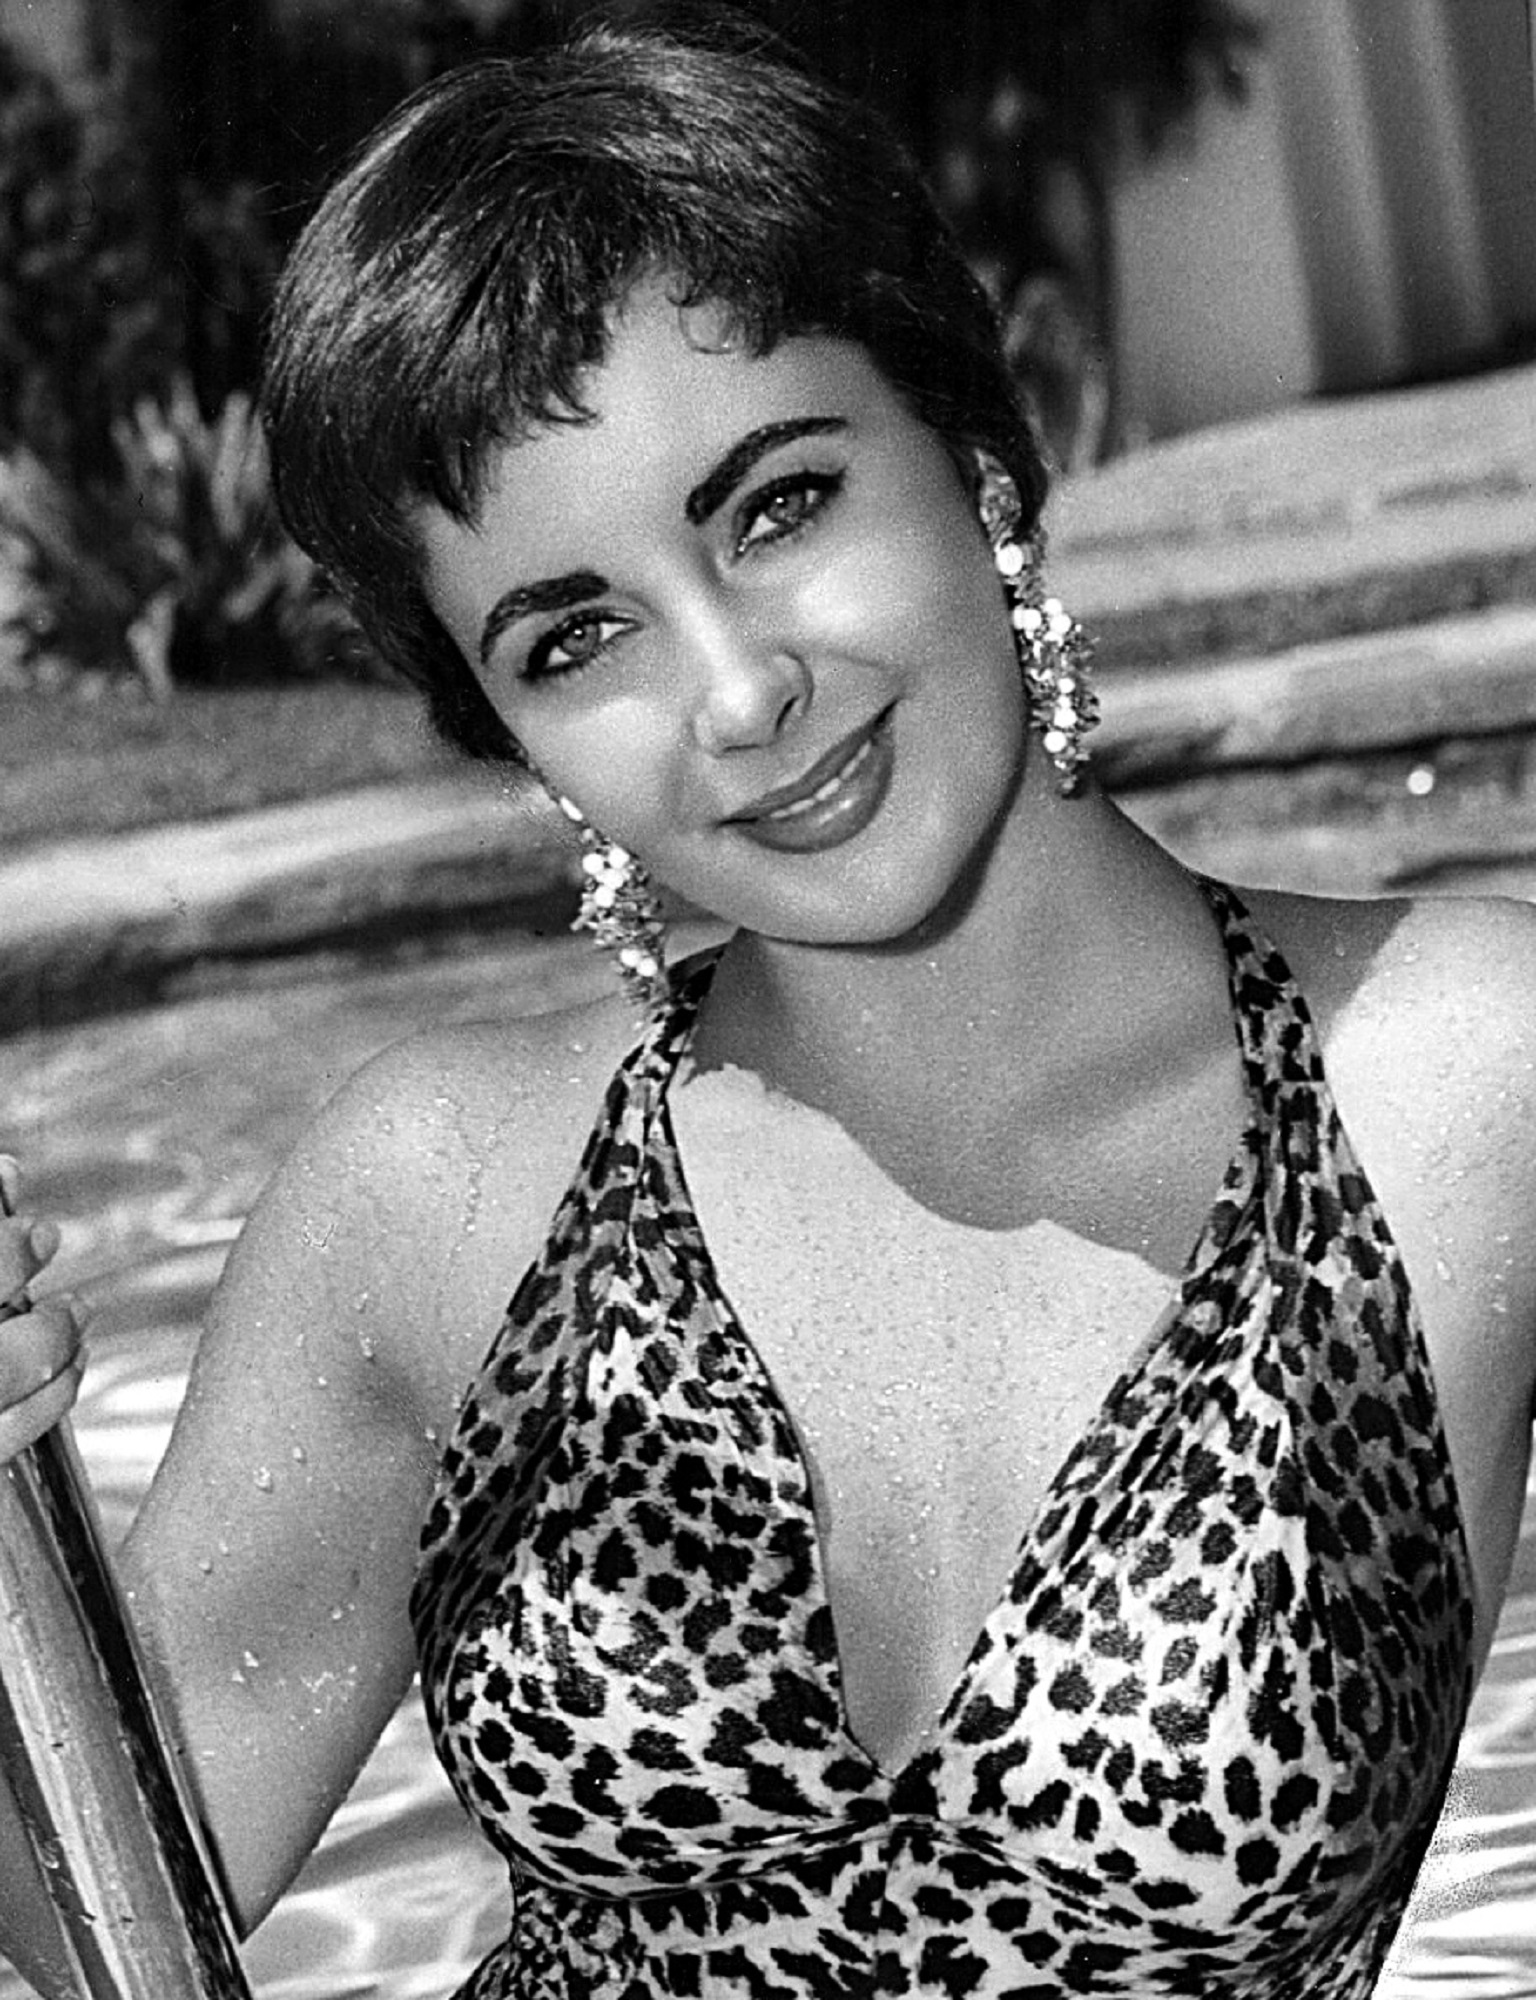
person, black and white, girl, woman, photography, vintage, hollywood, portrait, model, fashion, monochrome, lady, hairstyle, photograph, beauty, beautiful, cinema, celebrity, movies, actress, photo shoot, brown hair, monochrome photography, portrait photography, supermodel, motion pictures, elizabeth taylor